Gustavo Sangaré

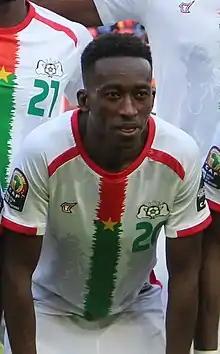
Sangaré with Burkina Faso in 2022

Gustavo Fabrice Sangaré (born 8 November 1996) is a Burkinabé professional footballer who plays as a midfielder for Armenian Premier League club Noah and the Burkina Faso national team.